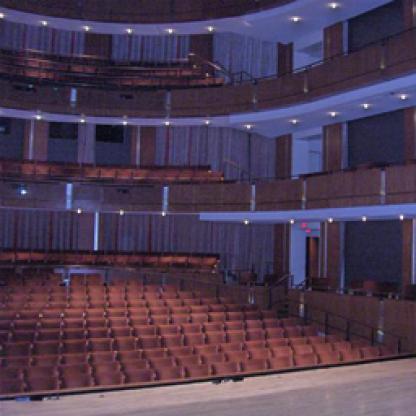
Scene: Indoor